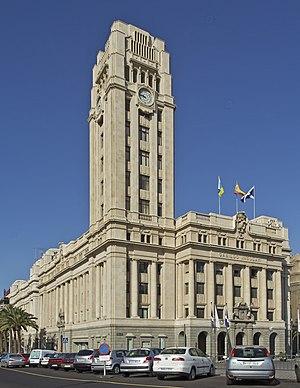
Palacio Insular de Tenerife est un bâtiment de la ville de Santa Cruz de Tenerife, dont il est le siège du Cabildo de Tenerife. Conçu par l'architecte José Enrique Marrero Regalado et construit entre 1935 et 1940, il est situé sur la Place d'Espagne. L'édifice se distingue par sa tour surmontée d'une horloge rajoutée en 1950 et est l'un des symboles les plus reconnaissables de la ville de Santa Cruz de Tenerife.